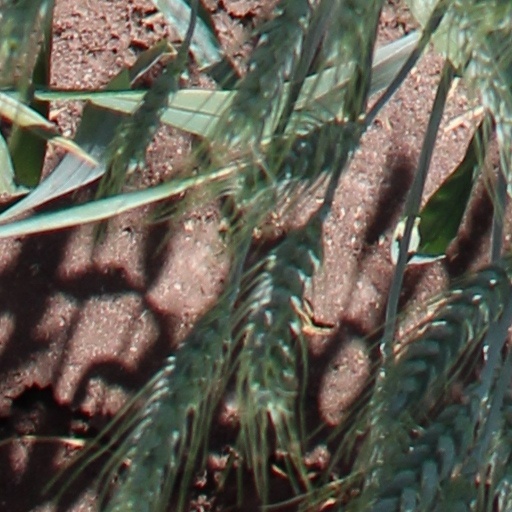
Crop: wheat